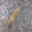
Label: caterpillar